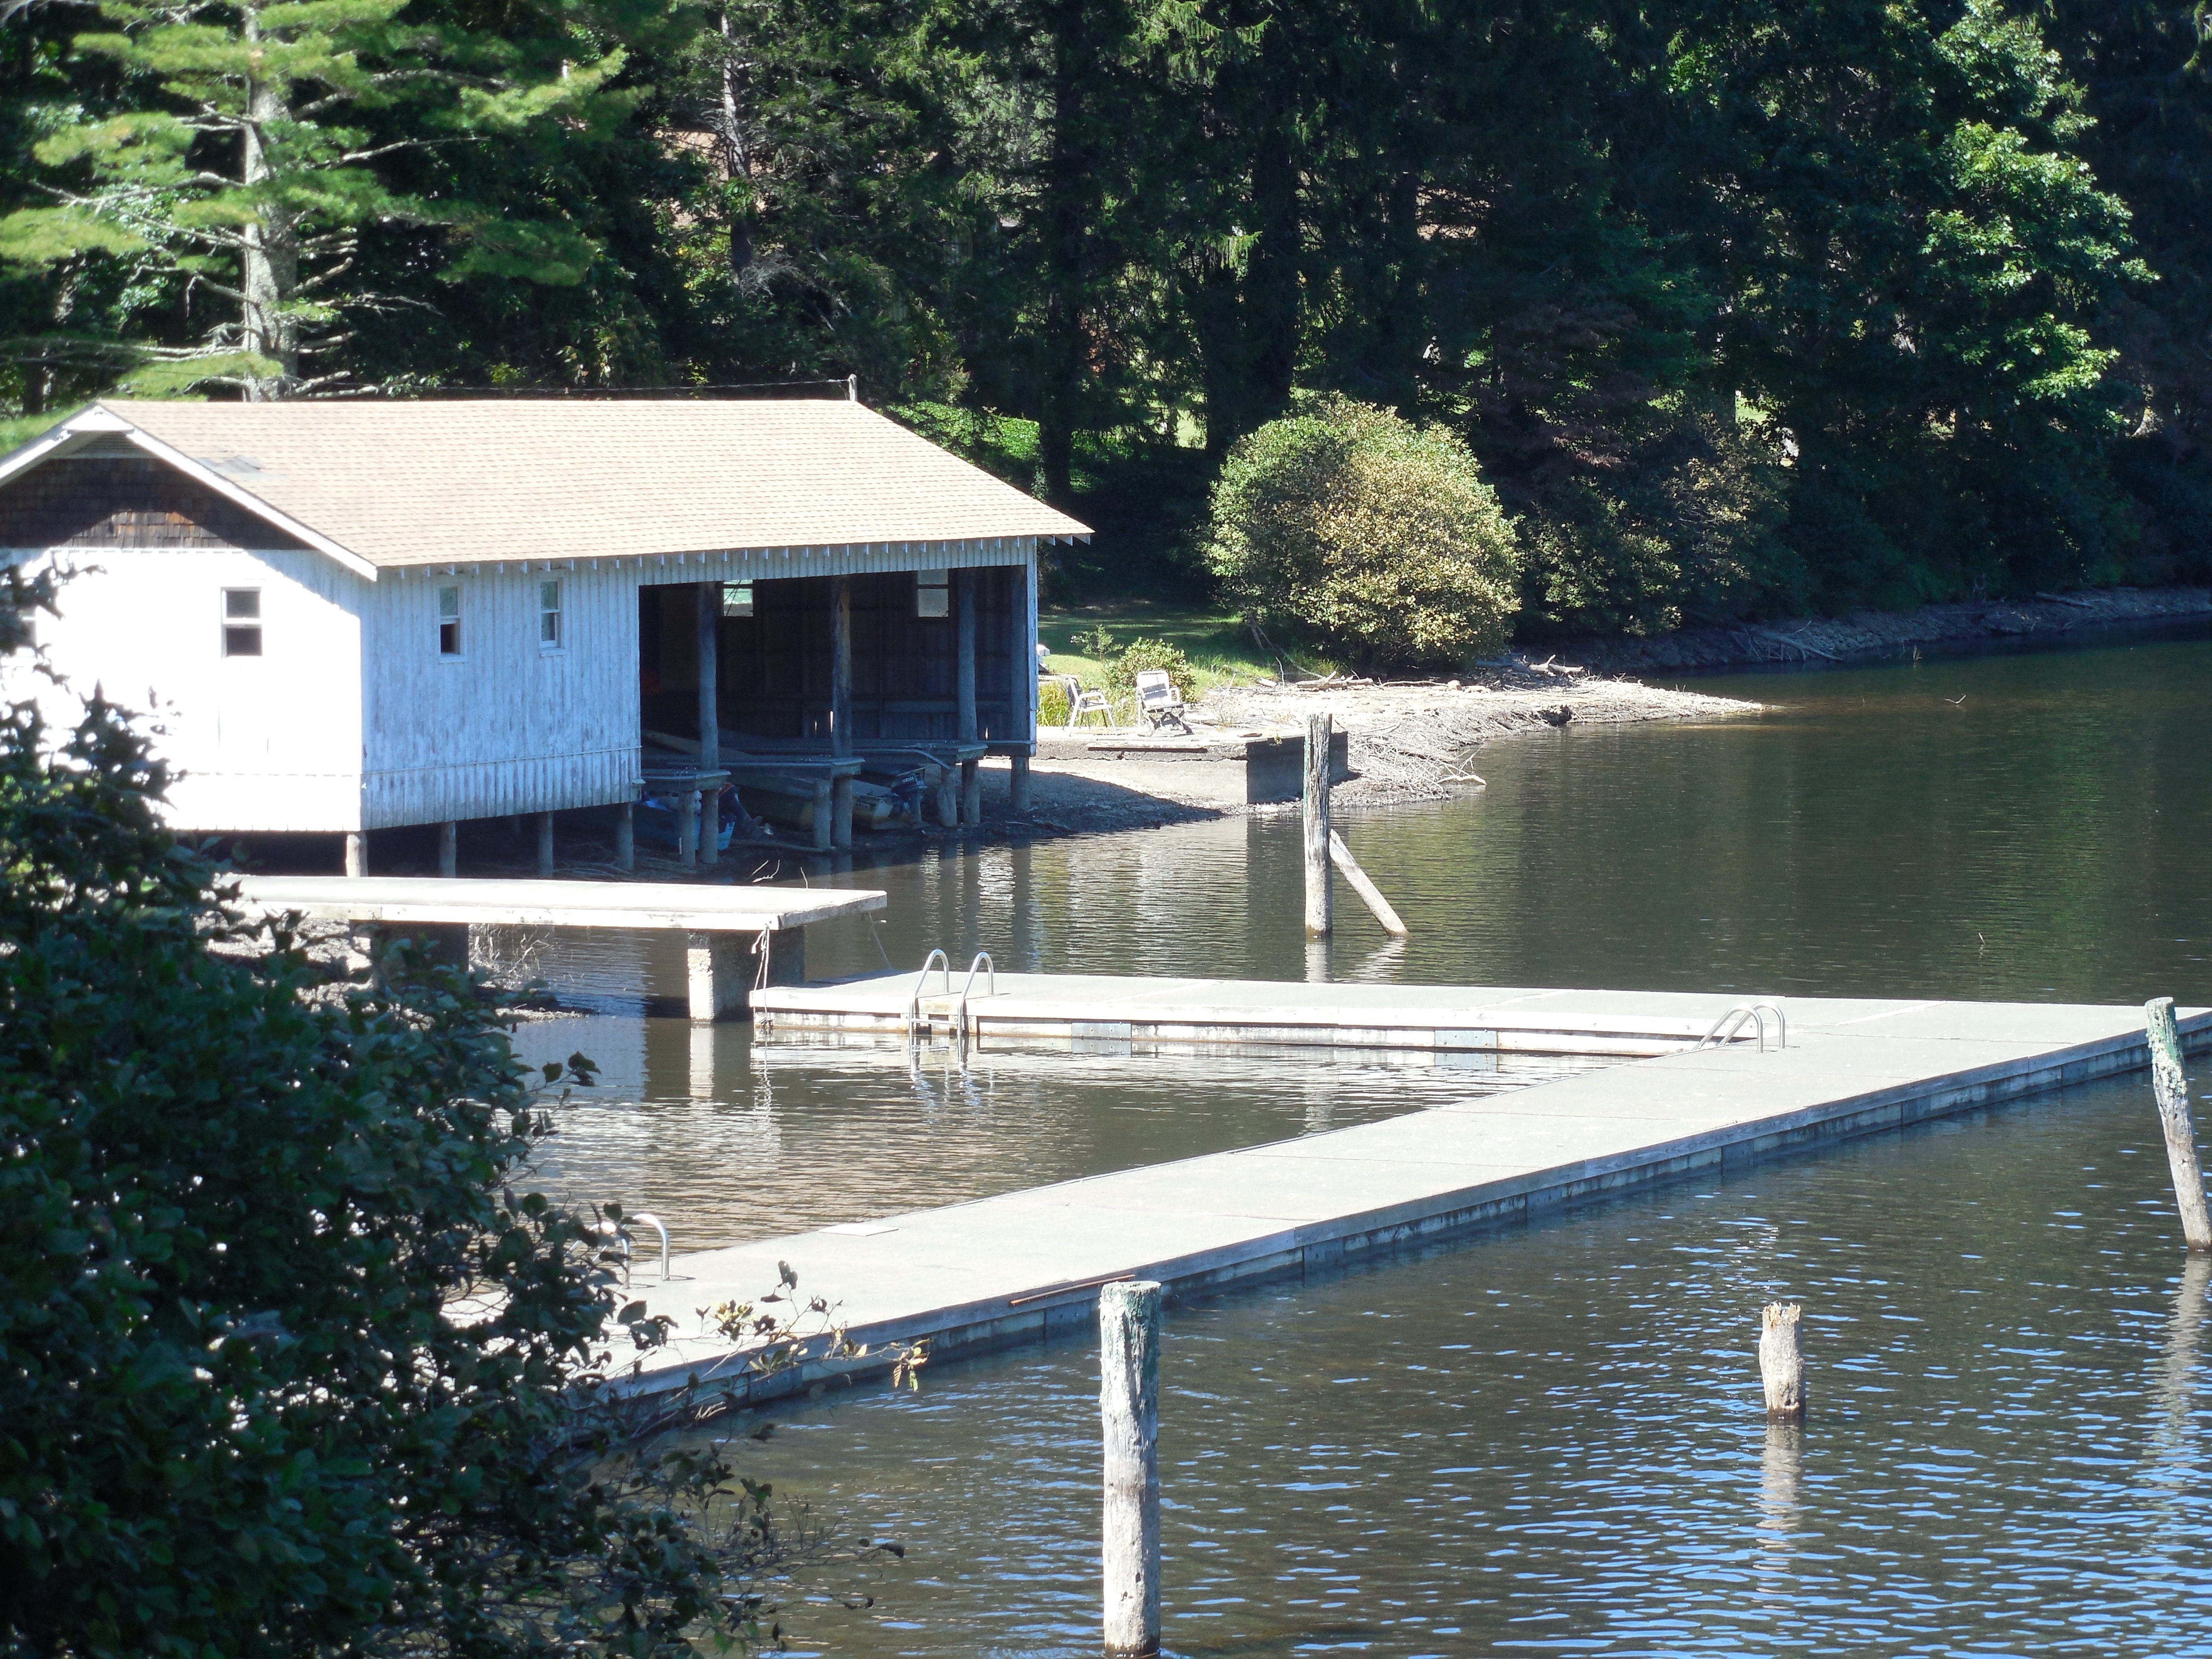
landscape, water, nature, forest, outdoor, mountain, liquid, dock, wood, white, house, lake, view, building, wet, home, pool, green, reflection, swimming pool, tranquil, scenic, cottage, peaceful, natural, park, brown, boathouse, reflective, mirror, still, image, simple, mirror image